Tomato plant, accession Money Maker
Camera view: bottom (45 deg); turntable rotation: 210 degrees
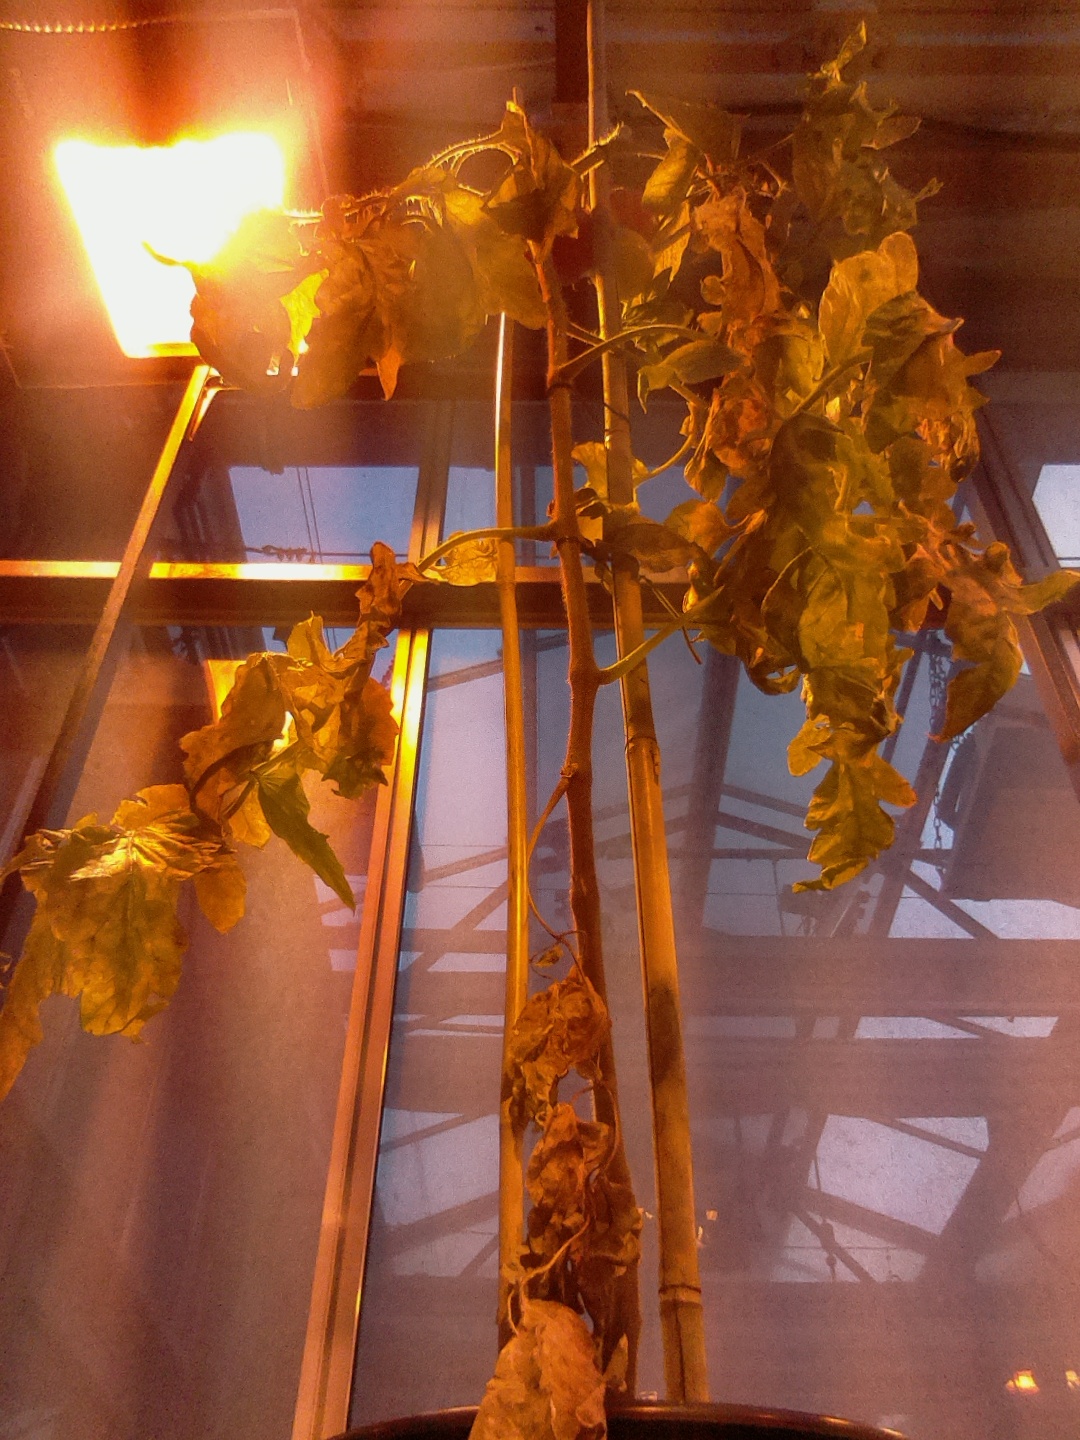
BBCH growth stage 85: 50%-60% of fruits show typical fully ripe color